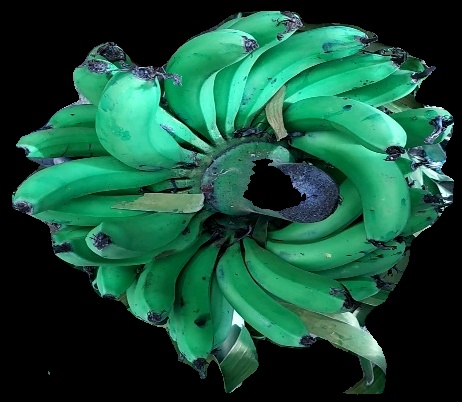
Variety: pachbale
Grade: grade3